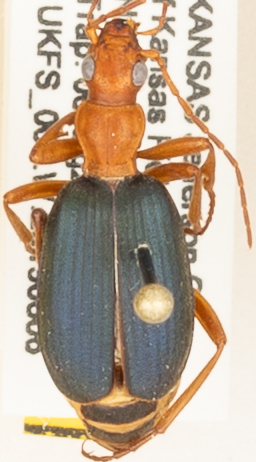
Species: Brachinus alternans
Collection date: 2019-08-06
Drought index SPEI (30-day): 0.494
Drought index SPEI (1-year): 1.69
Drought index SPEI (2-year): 0.738